Leeds University Union

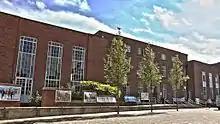
The outside of the Leeds University Union building in 2014

The Union houses a variety of services, which work towards its aim of representing, supporting and advising students. These services are funded partly by a grant from the university and partly through income from the Union's commercial operations, which consist of a number of retail outlets, bars and nightclubs within the building. As a not-for-profit charity, all money it earns goes back into making what it refers to as 'a better Union'.